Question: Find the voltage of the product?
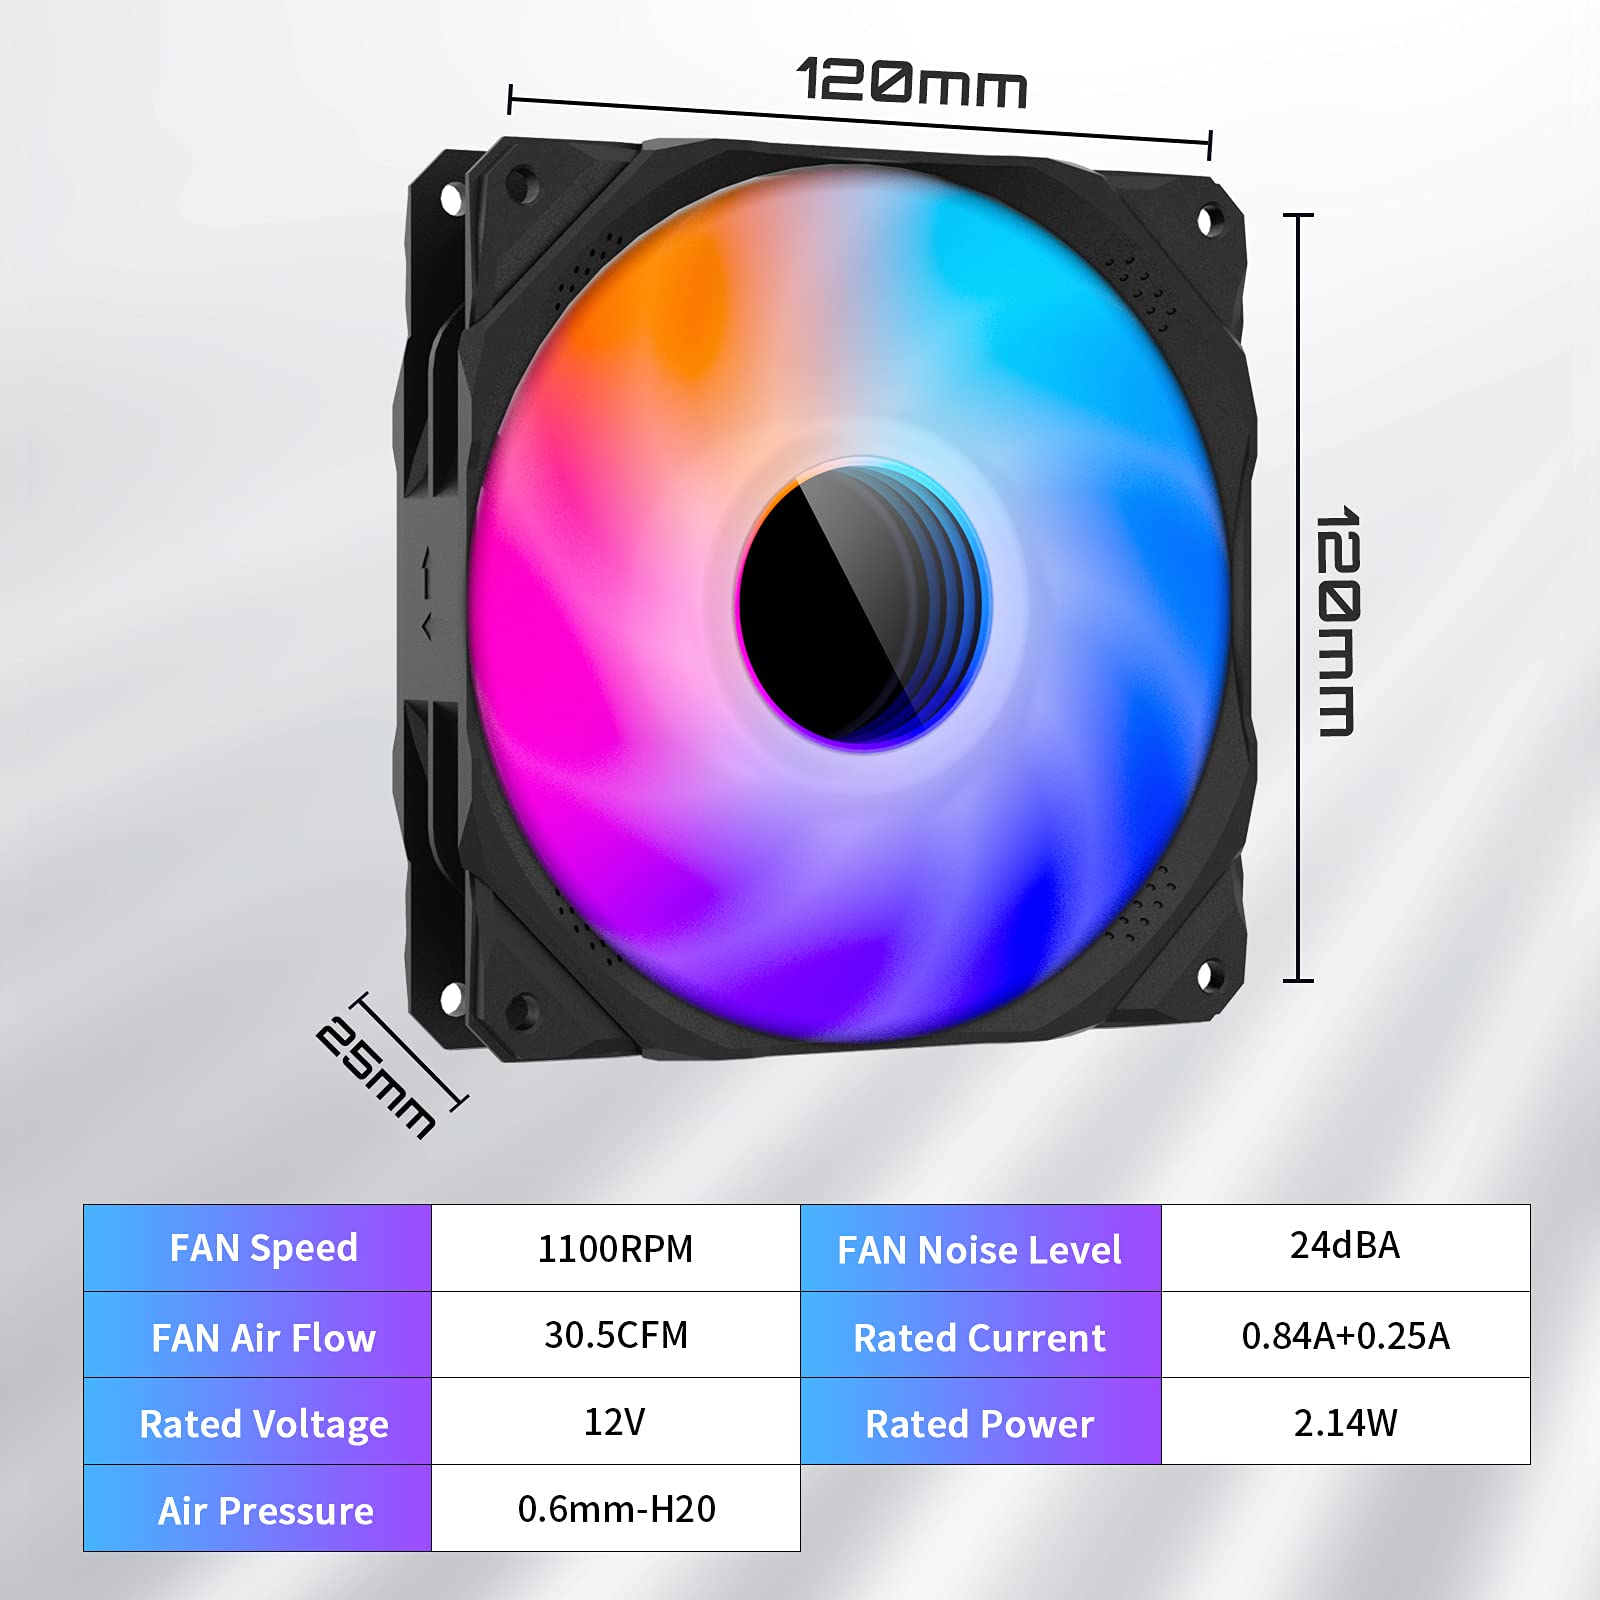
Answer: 12.0 volt